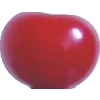
Label: cherry_sour